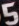
Number: 5